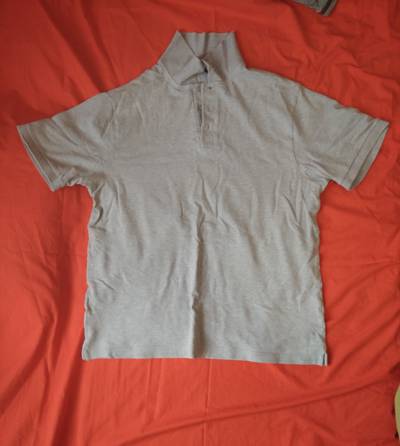
Waste category: clothes